Ratatouille (film)

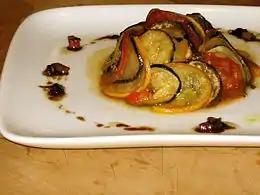
The film's take on the traditional ratatouille dish was suggested by gourmet chef Thomas Keller, a variation known as confit byaldi.

A challenge for the filmmakers was creating computer-generated images of food that would appear delicious. Gourmet chefs in both the U.S. and France were consulted, and animators attended cooking classes at San Francisco-area culinary schools to understand the workings of a commercial kitchen. Sets/Layout department manager Michael Warch, a culinary-academy-trained professional chef before working at Pixar, helped teach and consult animators as they worked. He also prepared dishes used by the Art, Shade/Paint, Effects and Sets Modeling departments. Renowned chef Thomas Keller allowed producer Brad Lewis to intern in his French Laundry kitchen. For the film's climax, Keller suggested a fancy, layered version of the title dish for the rat characters to cook, called "confit byaldi". The same sub-surface light scattering technique that was used on the skin in "The Incredibles" was used on fruits and vegetables, while new programs gave an organic texture and movement to the food. Completing the illusion were music, dialogue, and abstract imagery representing the characters' mental sensations while appreciating food. The visual flavor metaphors were created by animator Michel Gagné inspired by the work of Oskar Fischinger and Norman McLaren. To create a realistic compost pile, the Art Department photographed fifteen different kinds of produce, such as apples, berries, bananas, mushrooms, oranges, broccoli, and lettuce, in the process of rotting.